Corsairs of Algiers

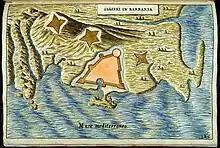
Algiers in one of the maps of cities and fortresses in the "Atlante Neroni" of 1602

The spoils of the Corsairs multiplied in the first period of the regency, then began to decrease until they almost disappeared in the eighteenth century. By the end of the deys period they witnessed a remarkable growth with the attempt to develop the navy and increase its military activity, especially during the period of Europe's preoccupation with the wars of the French Revolution and the conquests of Napoleon. The renewed activity of the Algerian Navy was linked to the efforts of sailors led by Rais Hamidou (1790-1815). Of the naval spoils, the state used to take one fifth, and distribute the rest to the shipowners who had contributed to equipping the fleet.